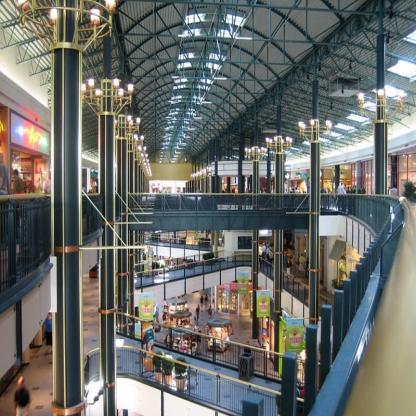
Scene: Indoor